Arturo Prat

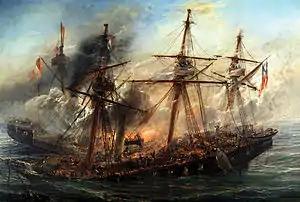
Sinking of "Esmeralda"

The crew of "Esmeralda" saw with horror their captain's sacrifice, and when "Huáscar" tried another charge, now against "Esmeralda"s bow, Sublieutenant Ignacio Serrano boarded "Huáscar" with ten more men, armed with machetes and rifles but they were massacred by shots from the mounted Gatling guns and the monitor's crew. Serrano was then the only survivor, having received several wounds in the groin. Grau quickly had him picked up and carried to the infirmary in a state of shock, where they left him next to the dying petty officer Aldea.